Timothée de Fombelle

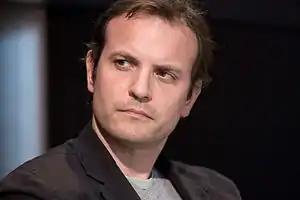
Timothée de Fombelle at the Salon du Livre in Paris, 2010

He has recently been recognized for his novels "Toby Alone" and "", and both of the sequels. His plays, which include "Le Phare", "Je danse toujours", and "Rose Cats", have been translated into many languages, such as German, Italian and Greek.